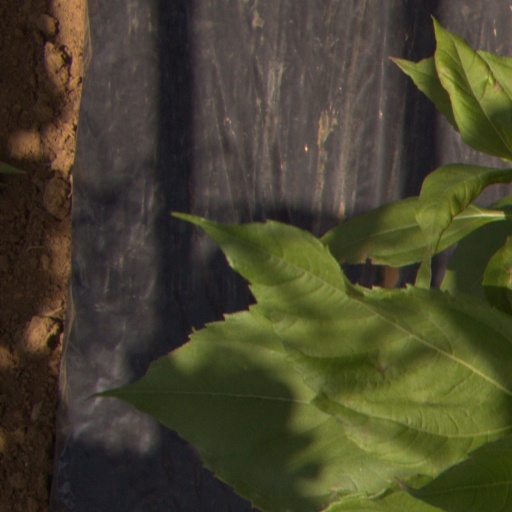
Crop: Jerusalem artichoke